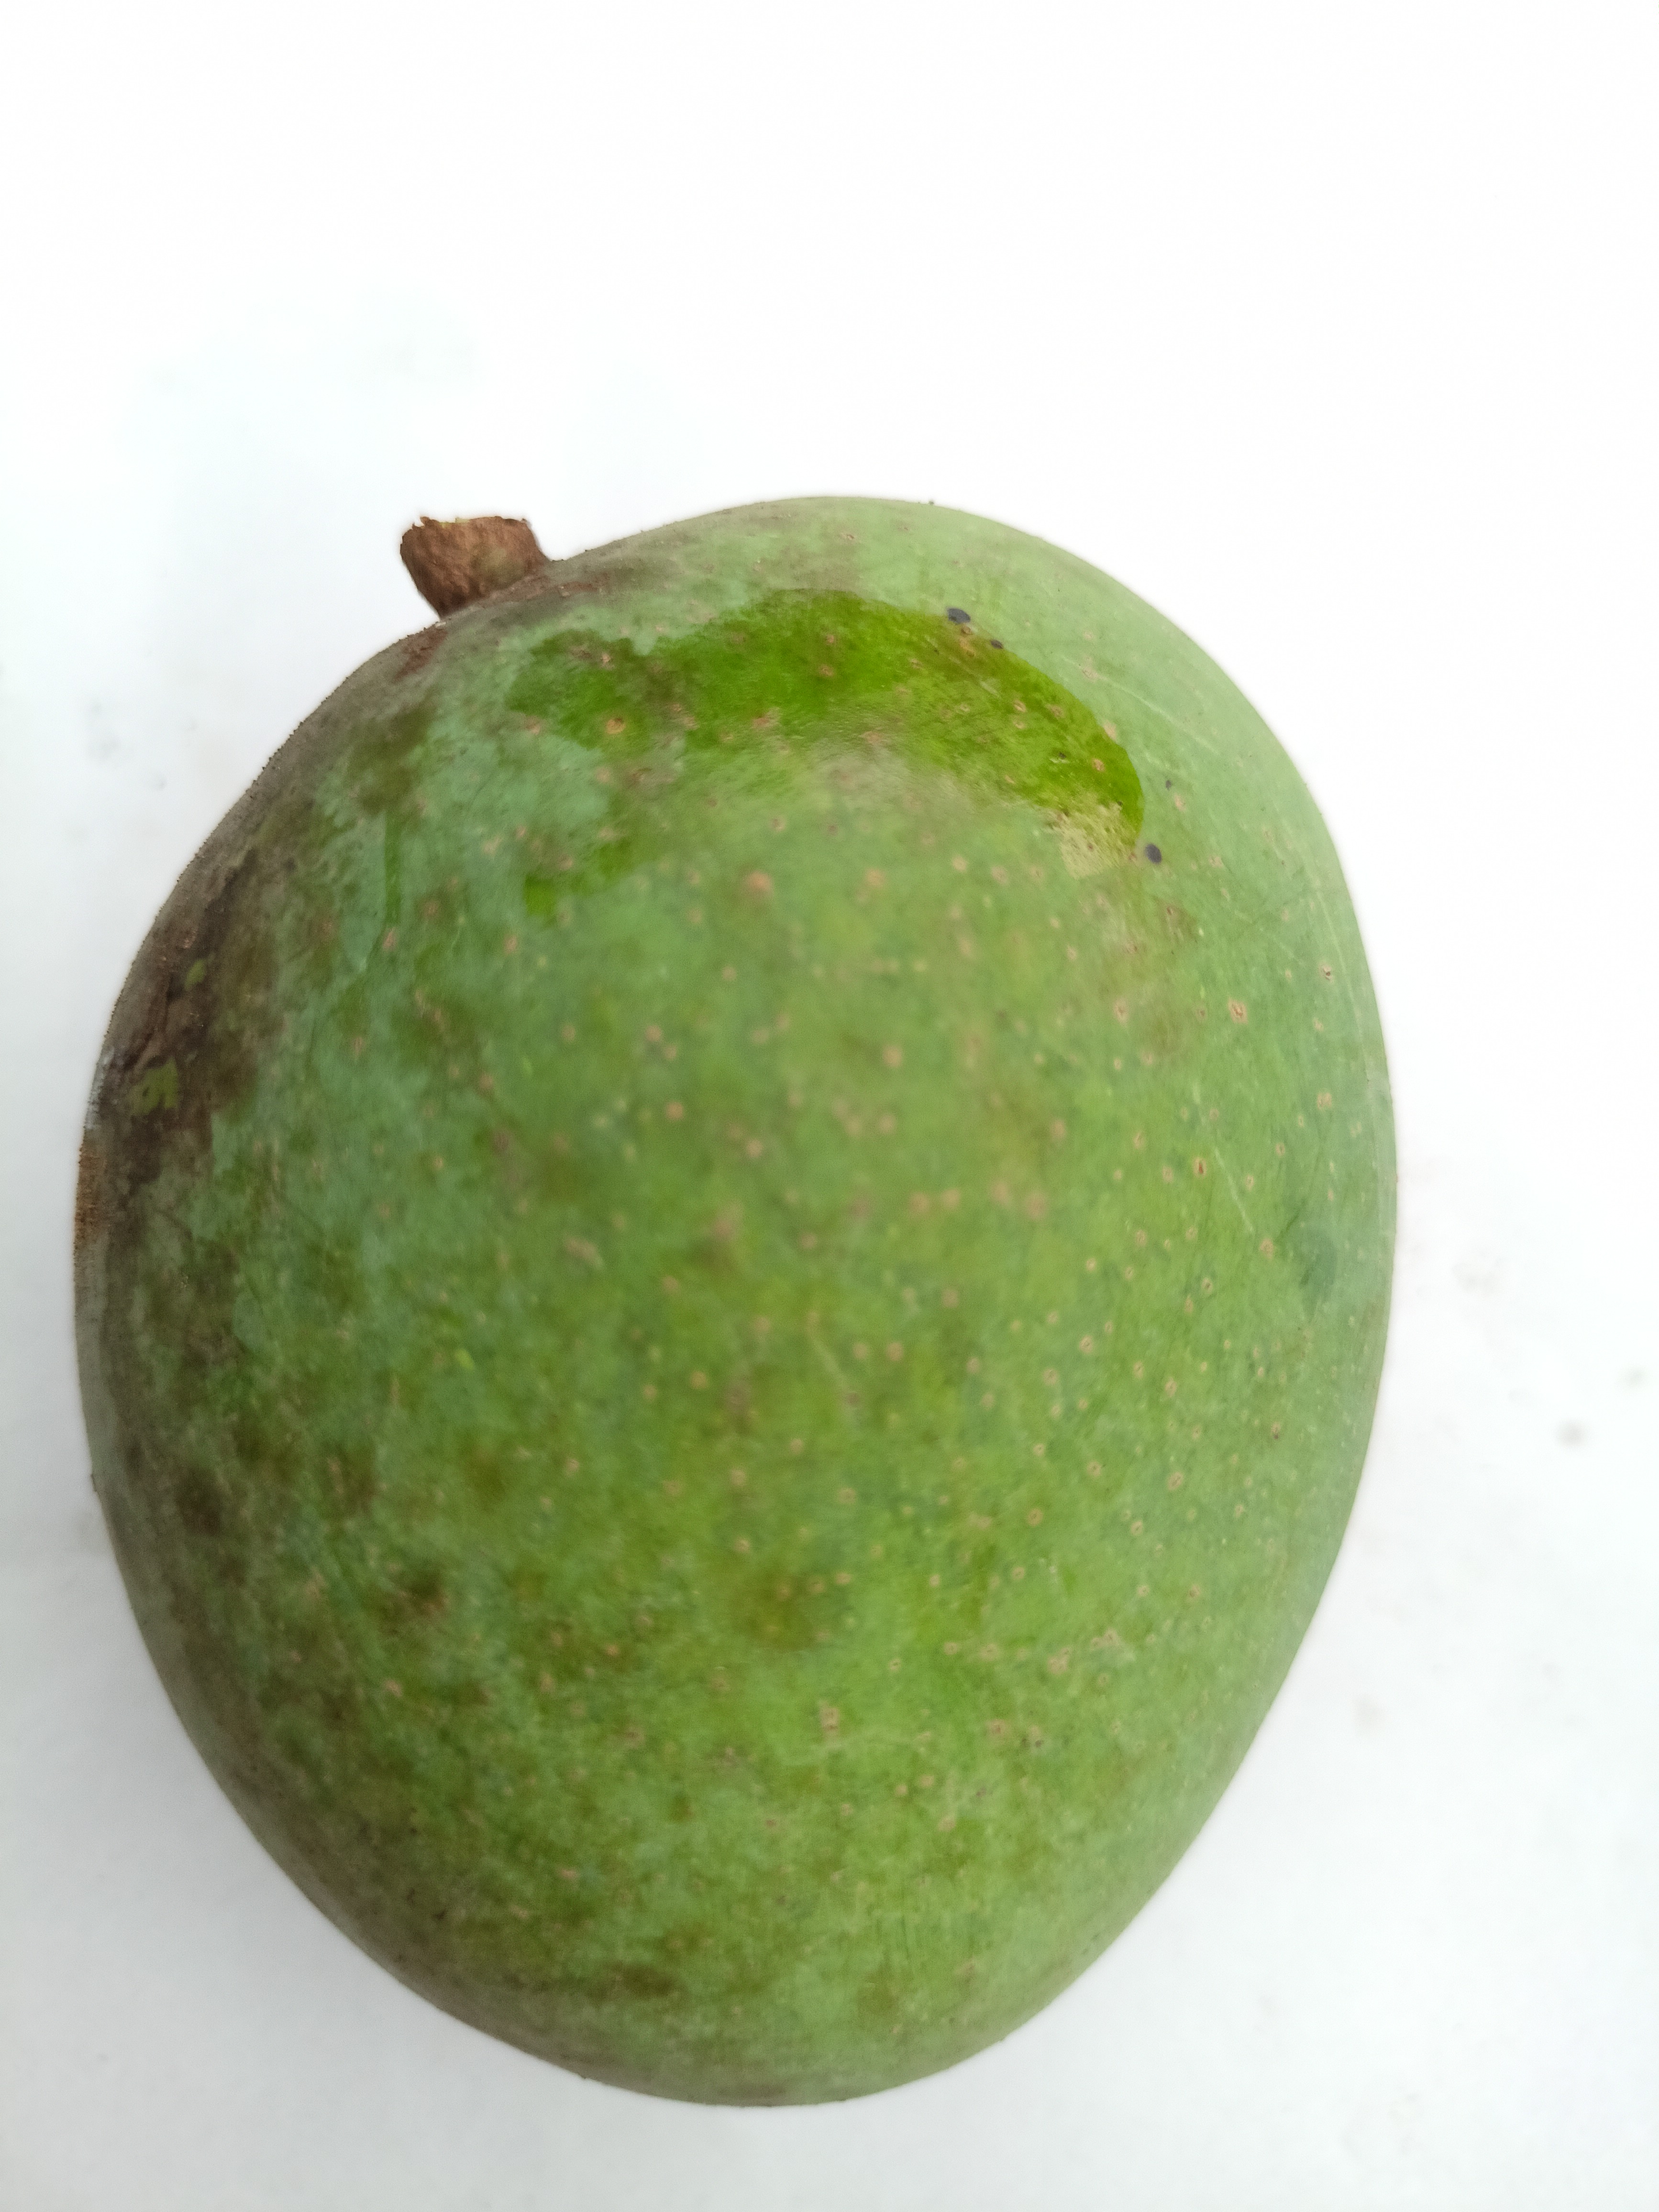
Mango variety: Khrishapat